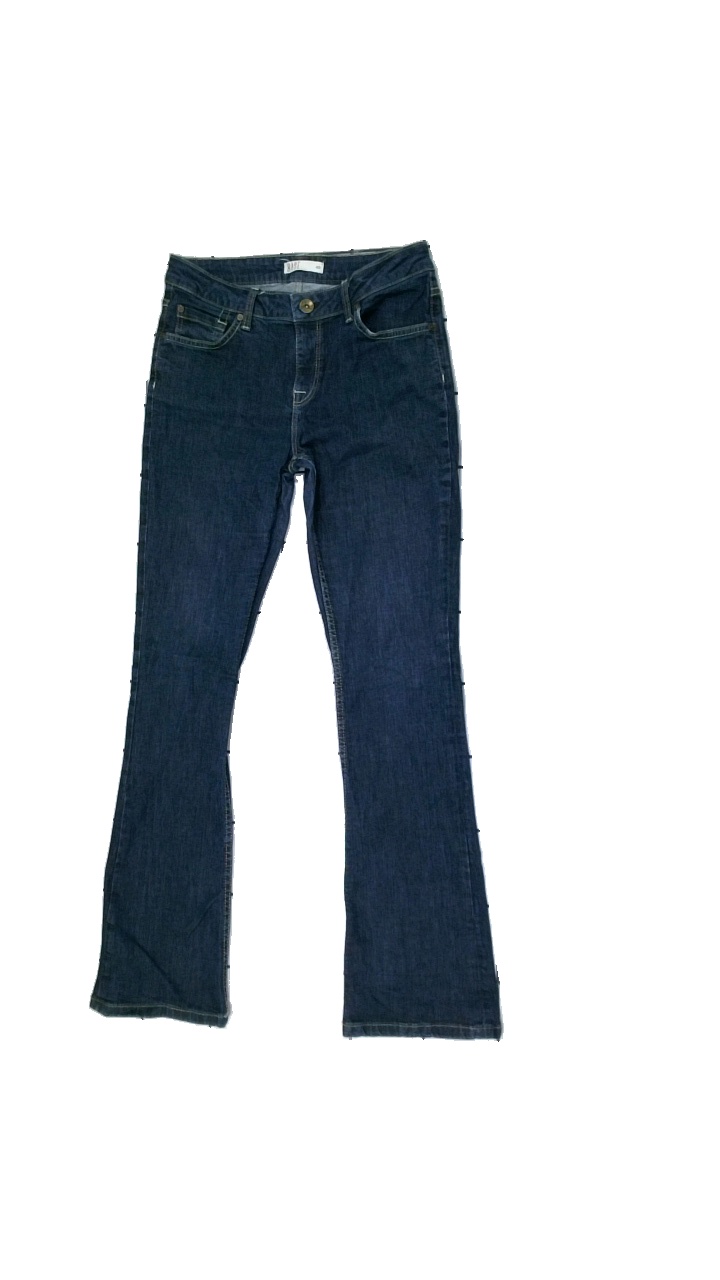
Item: Jeans (Ladies)
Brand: Lindex
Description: Blue jeans for women from Lindex, size 40. Good condition.
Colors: Blue
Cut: Regular
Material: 75% cott, 25% visc
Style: Denim
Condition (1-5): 4
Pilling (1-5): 5
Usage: Reuse
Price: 50-100